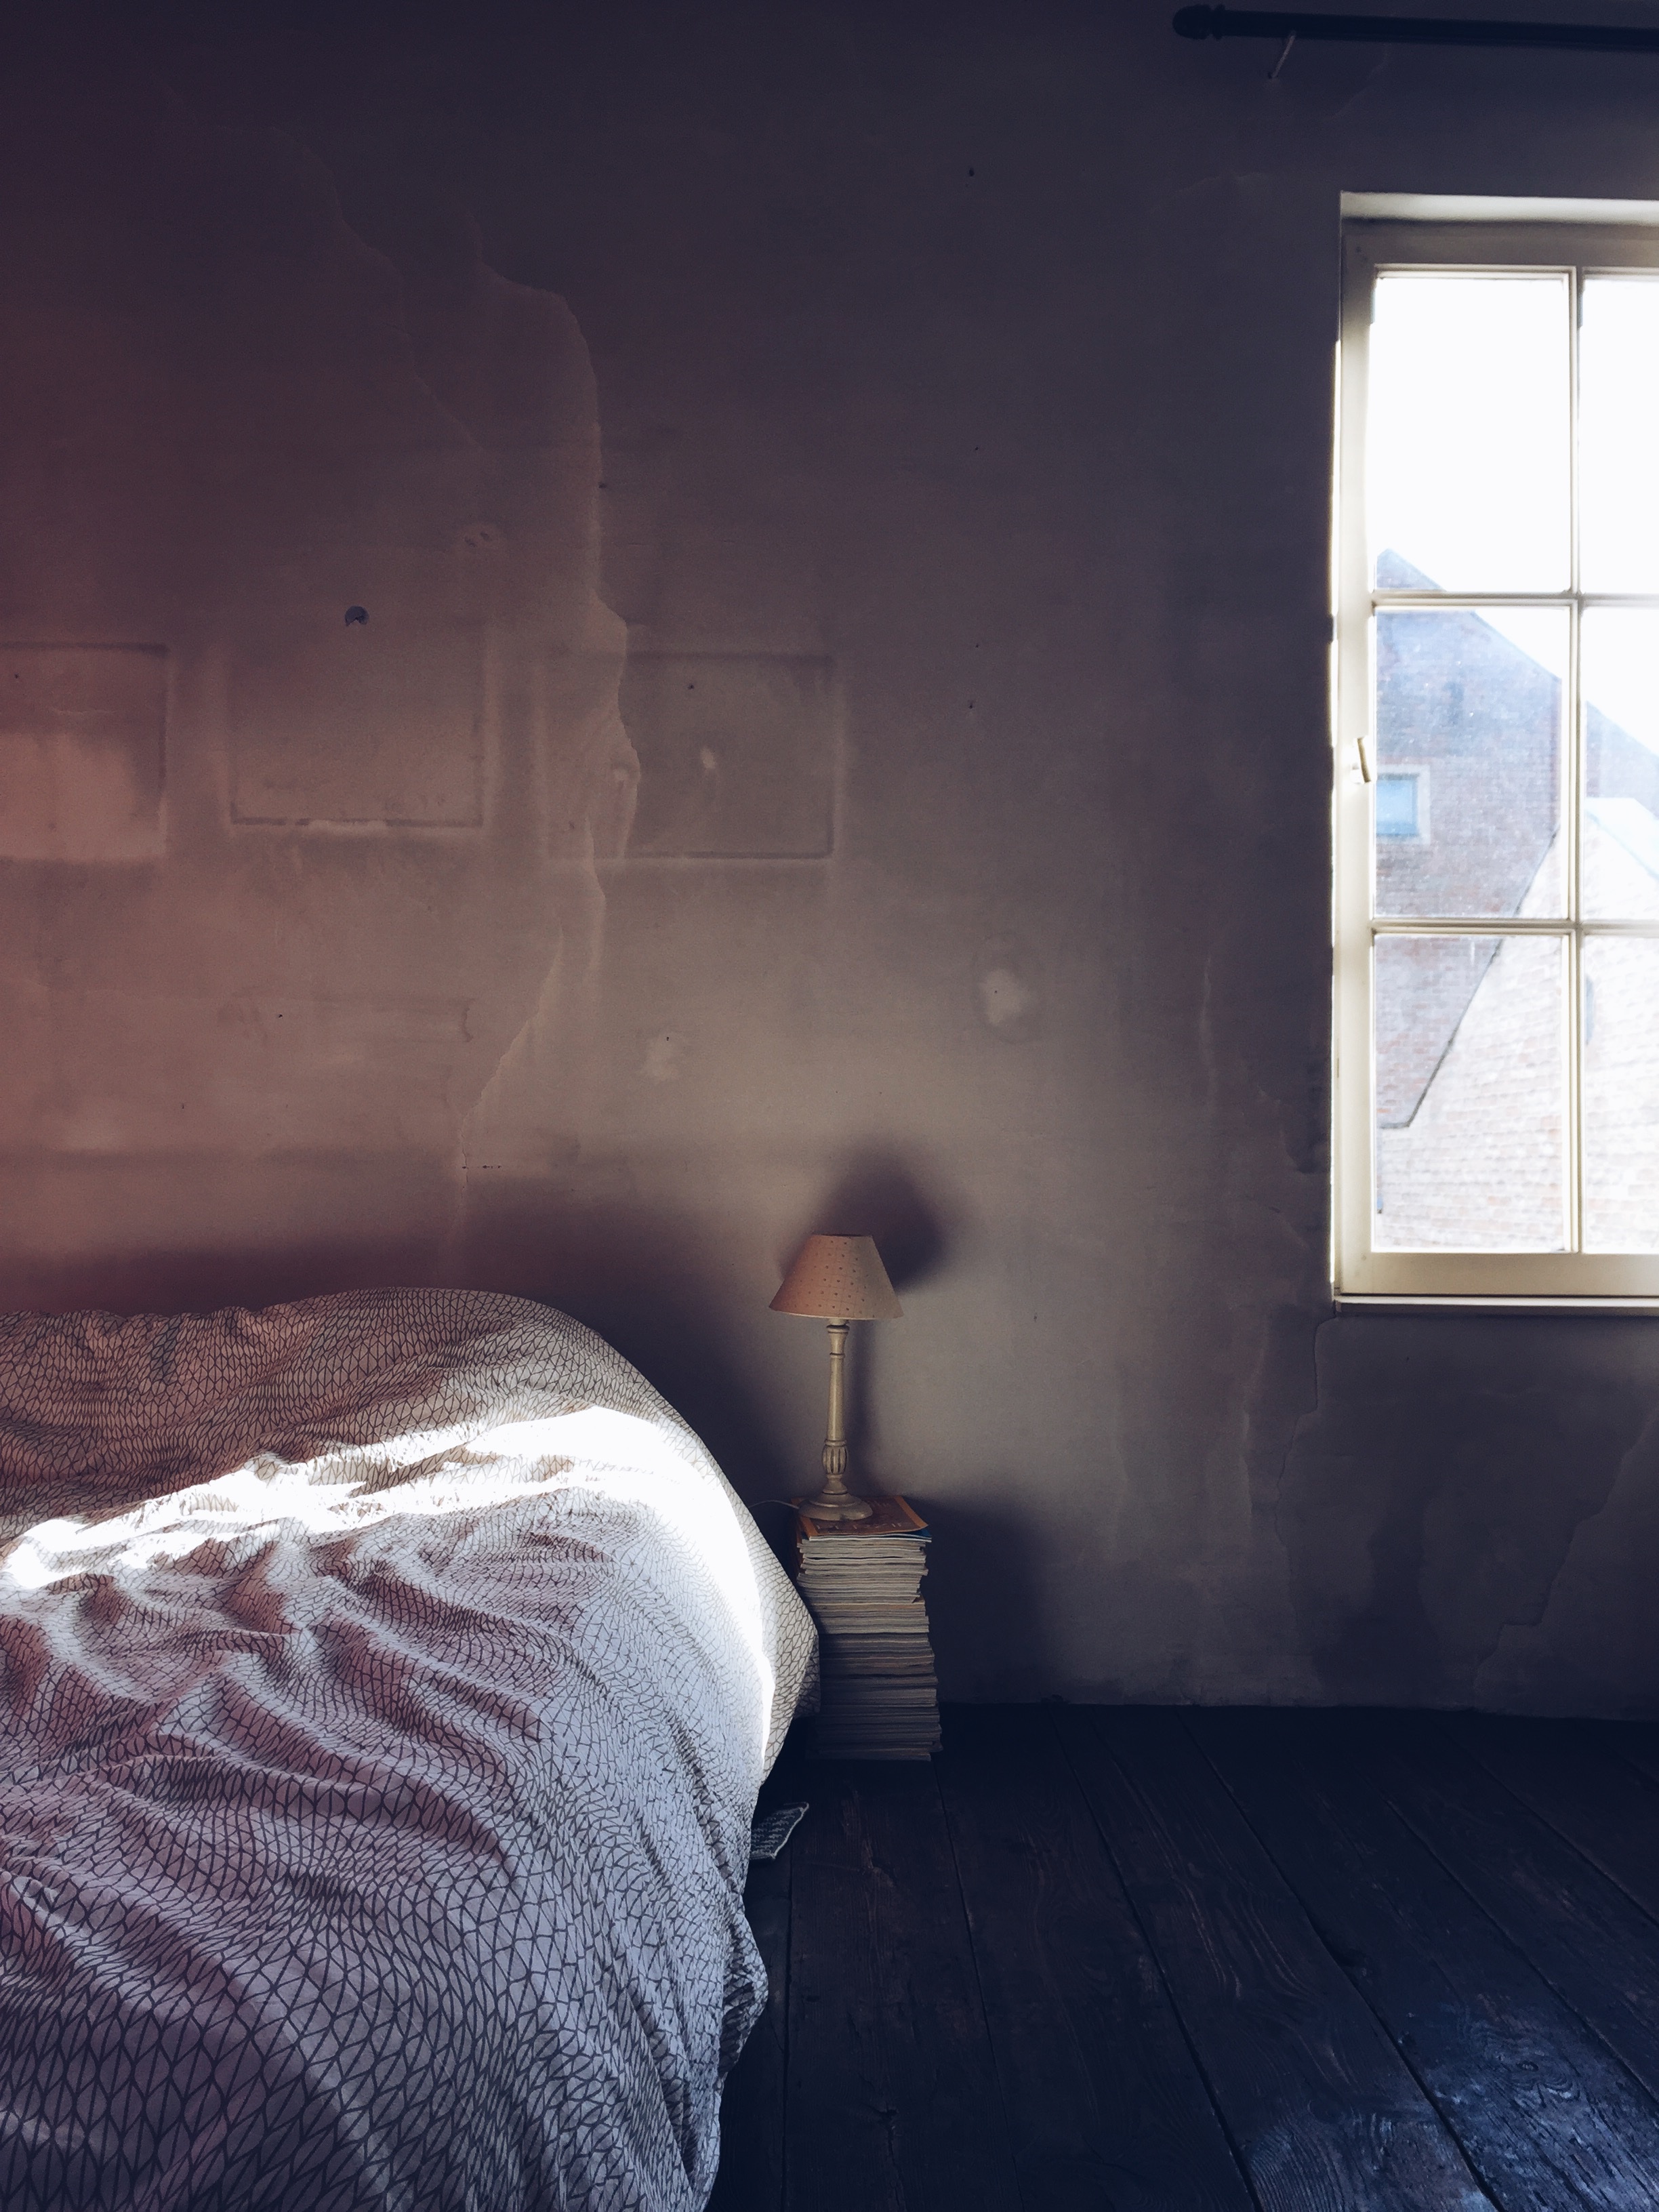
light, wood, white, house, sunlight, floor, window, wall, color, darkness, blue, room, lighting, interior design, image, shape